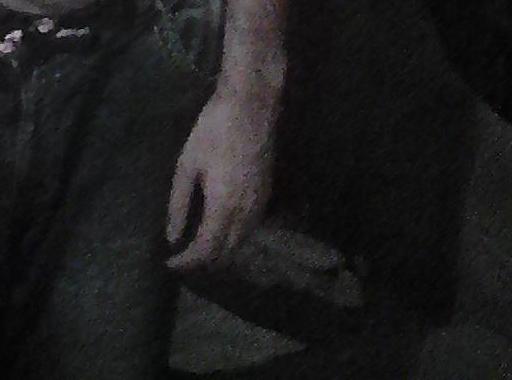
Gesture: no_gesture